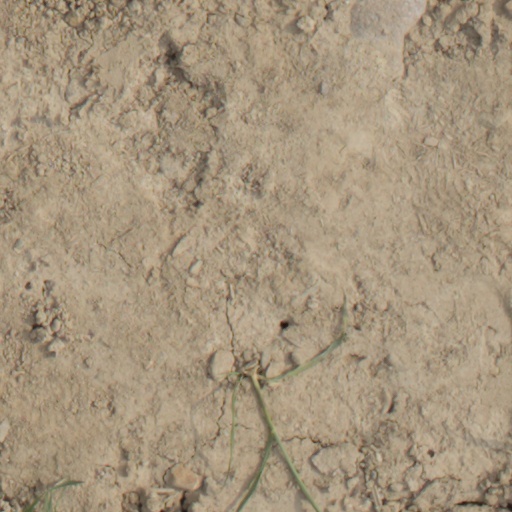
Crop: wheat